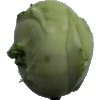
Label: Kohlrabi 1